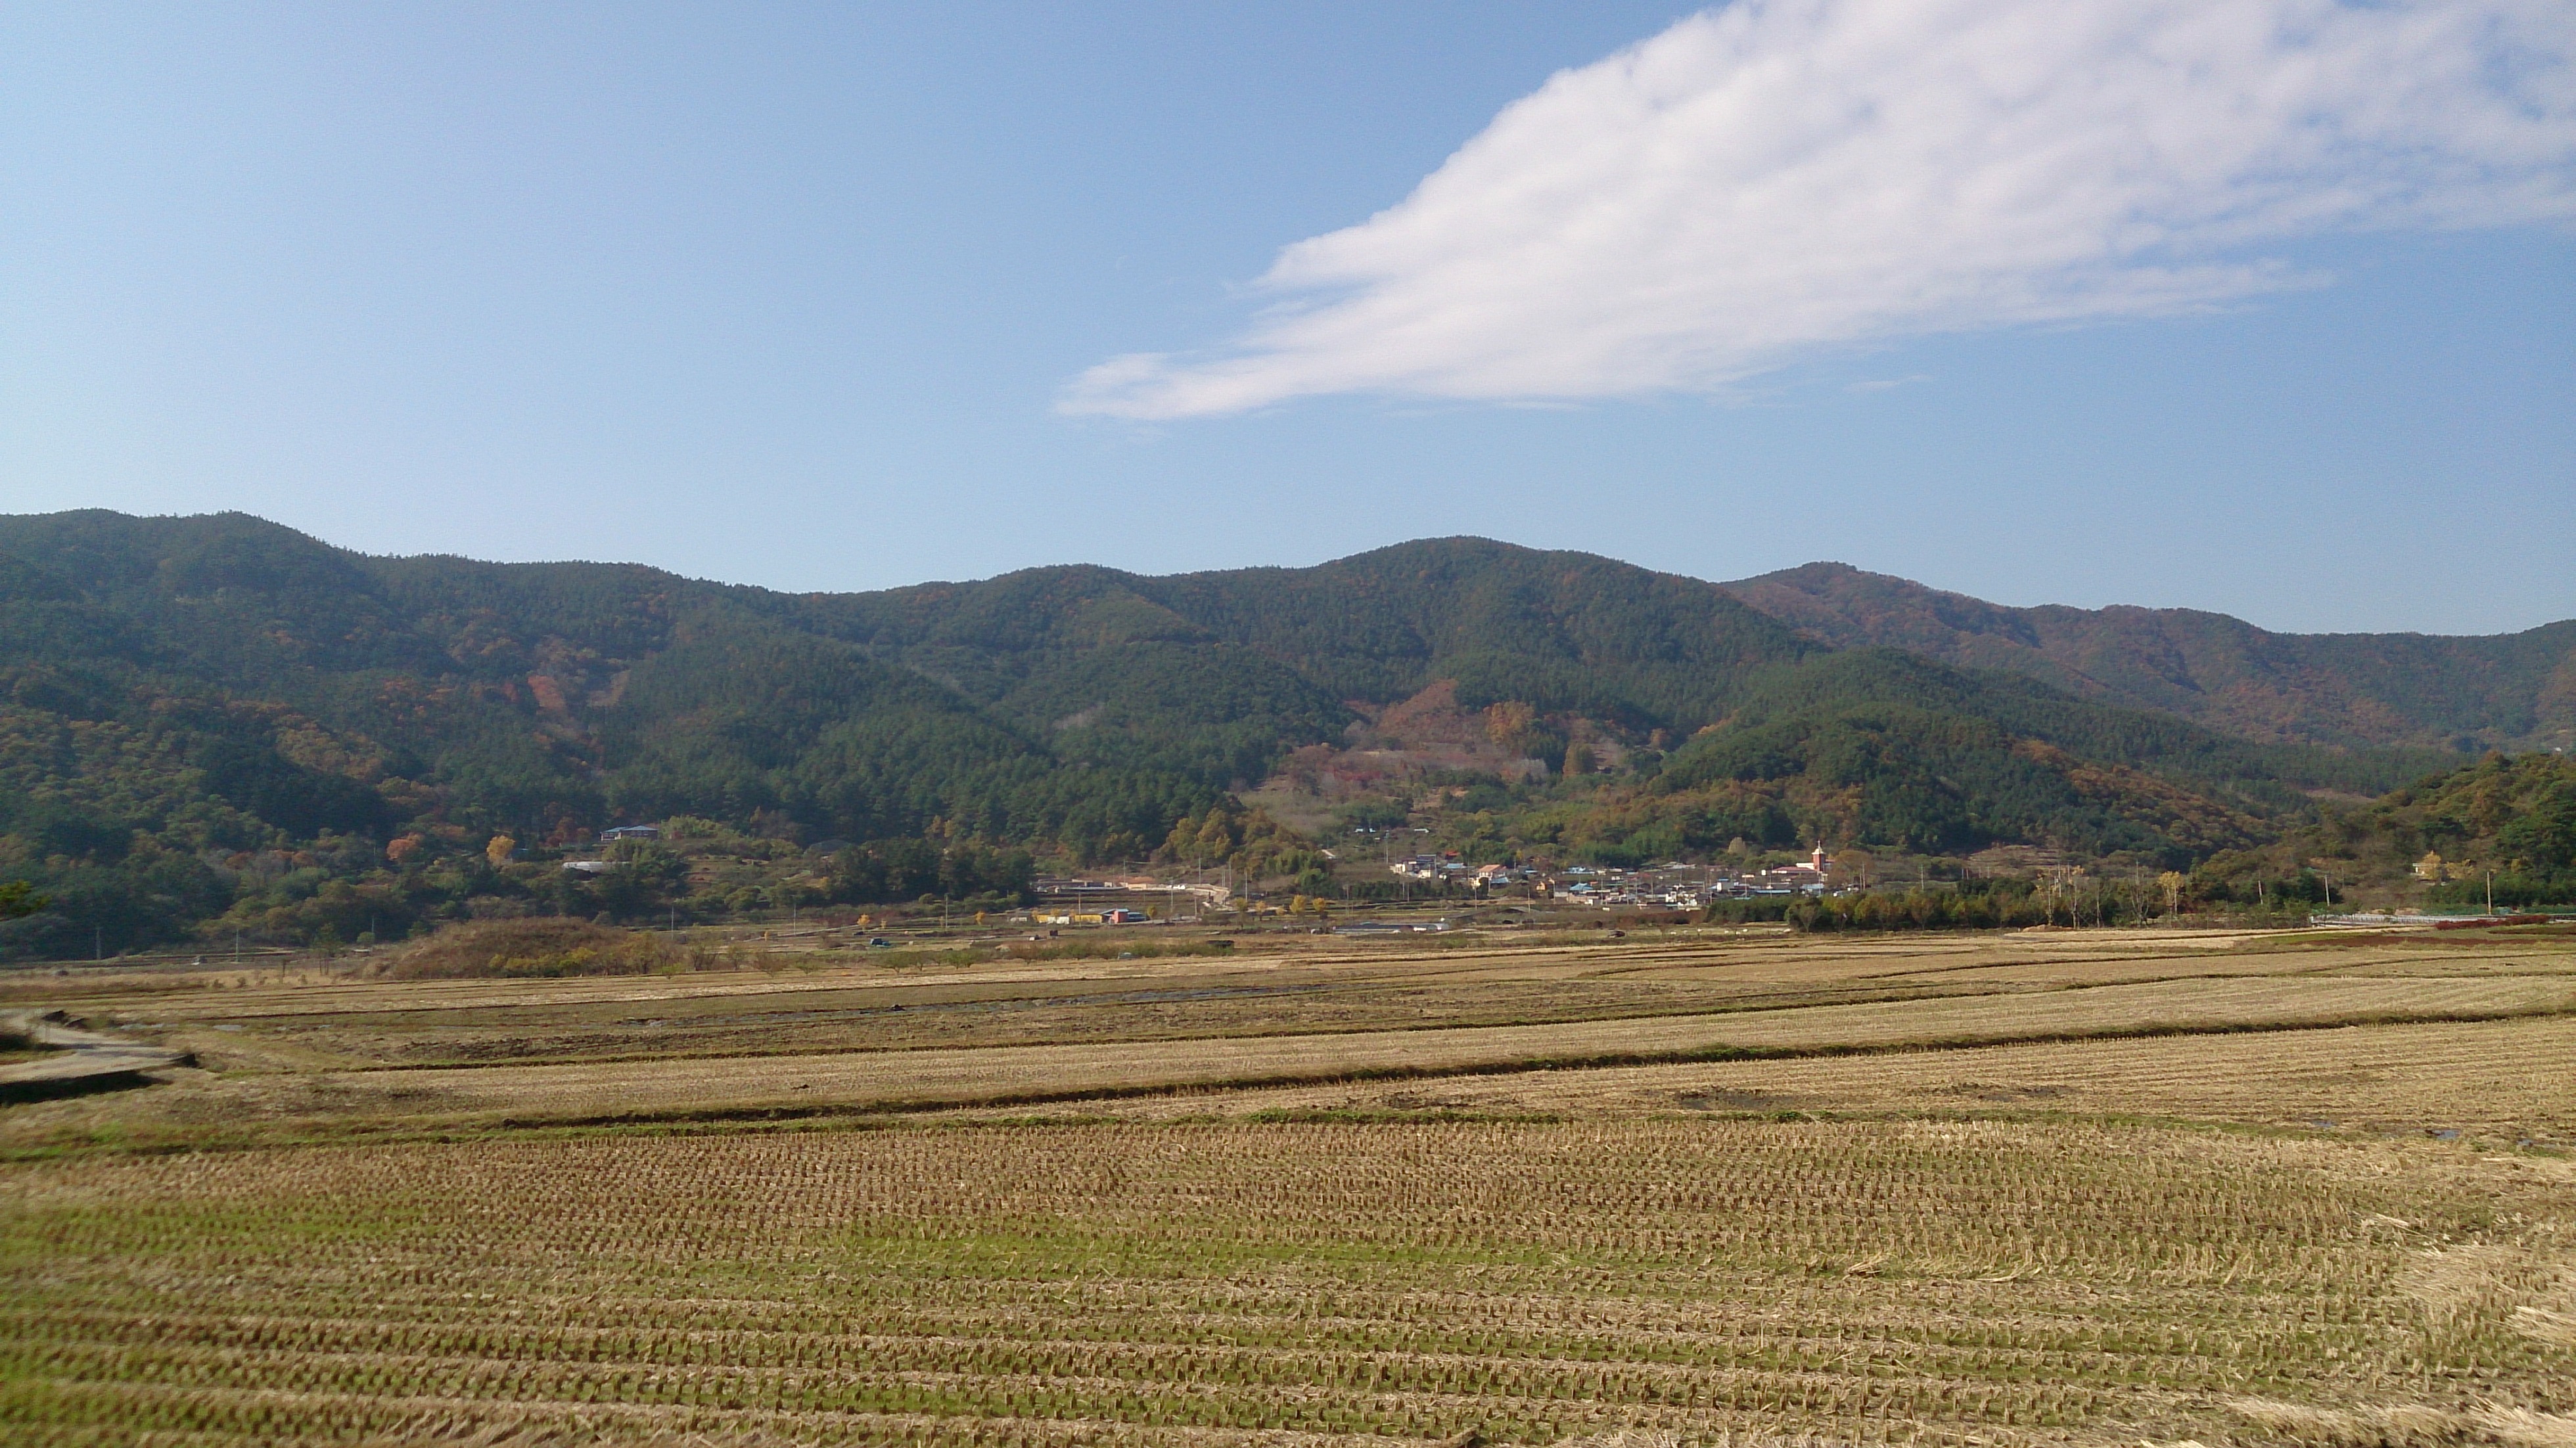
landscape, mountain, field, prairie, hill, valley, pasture, ranch, soil, agriculture, plain, background, grassland, plateau, ecosystem, steppe, rural area, republic of korea, rice paddies, geographical feature, mountainous landforms, land lot, gwangyang, jeolla do